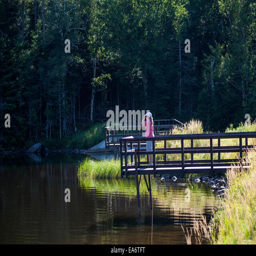
a woman stands on a dock and uses binoculars for spotting wild birds and other wildlife in a wetland